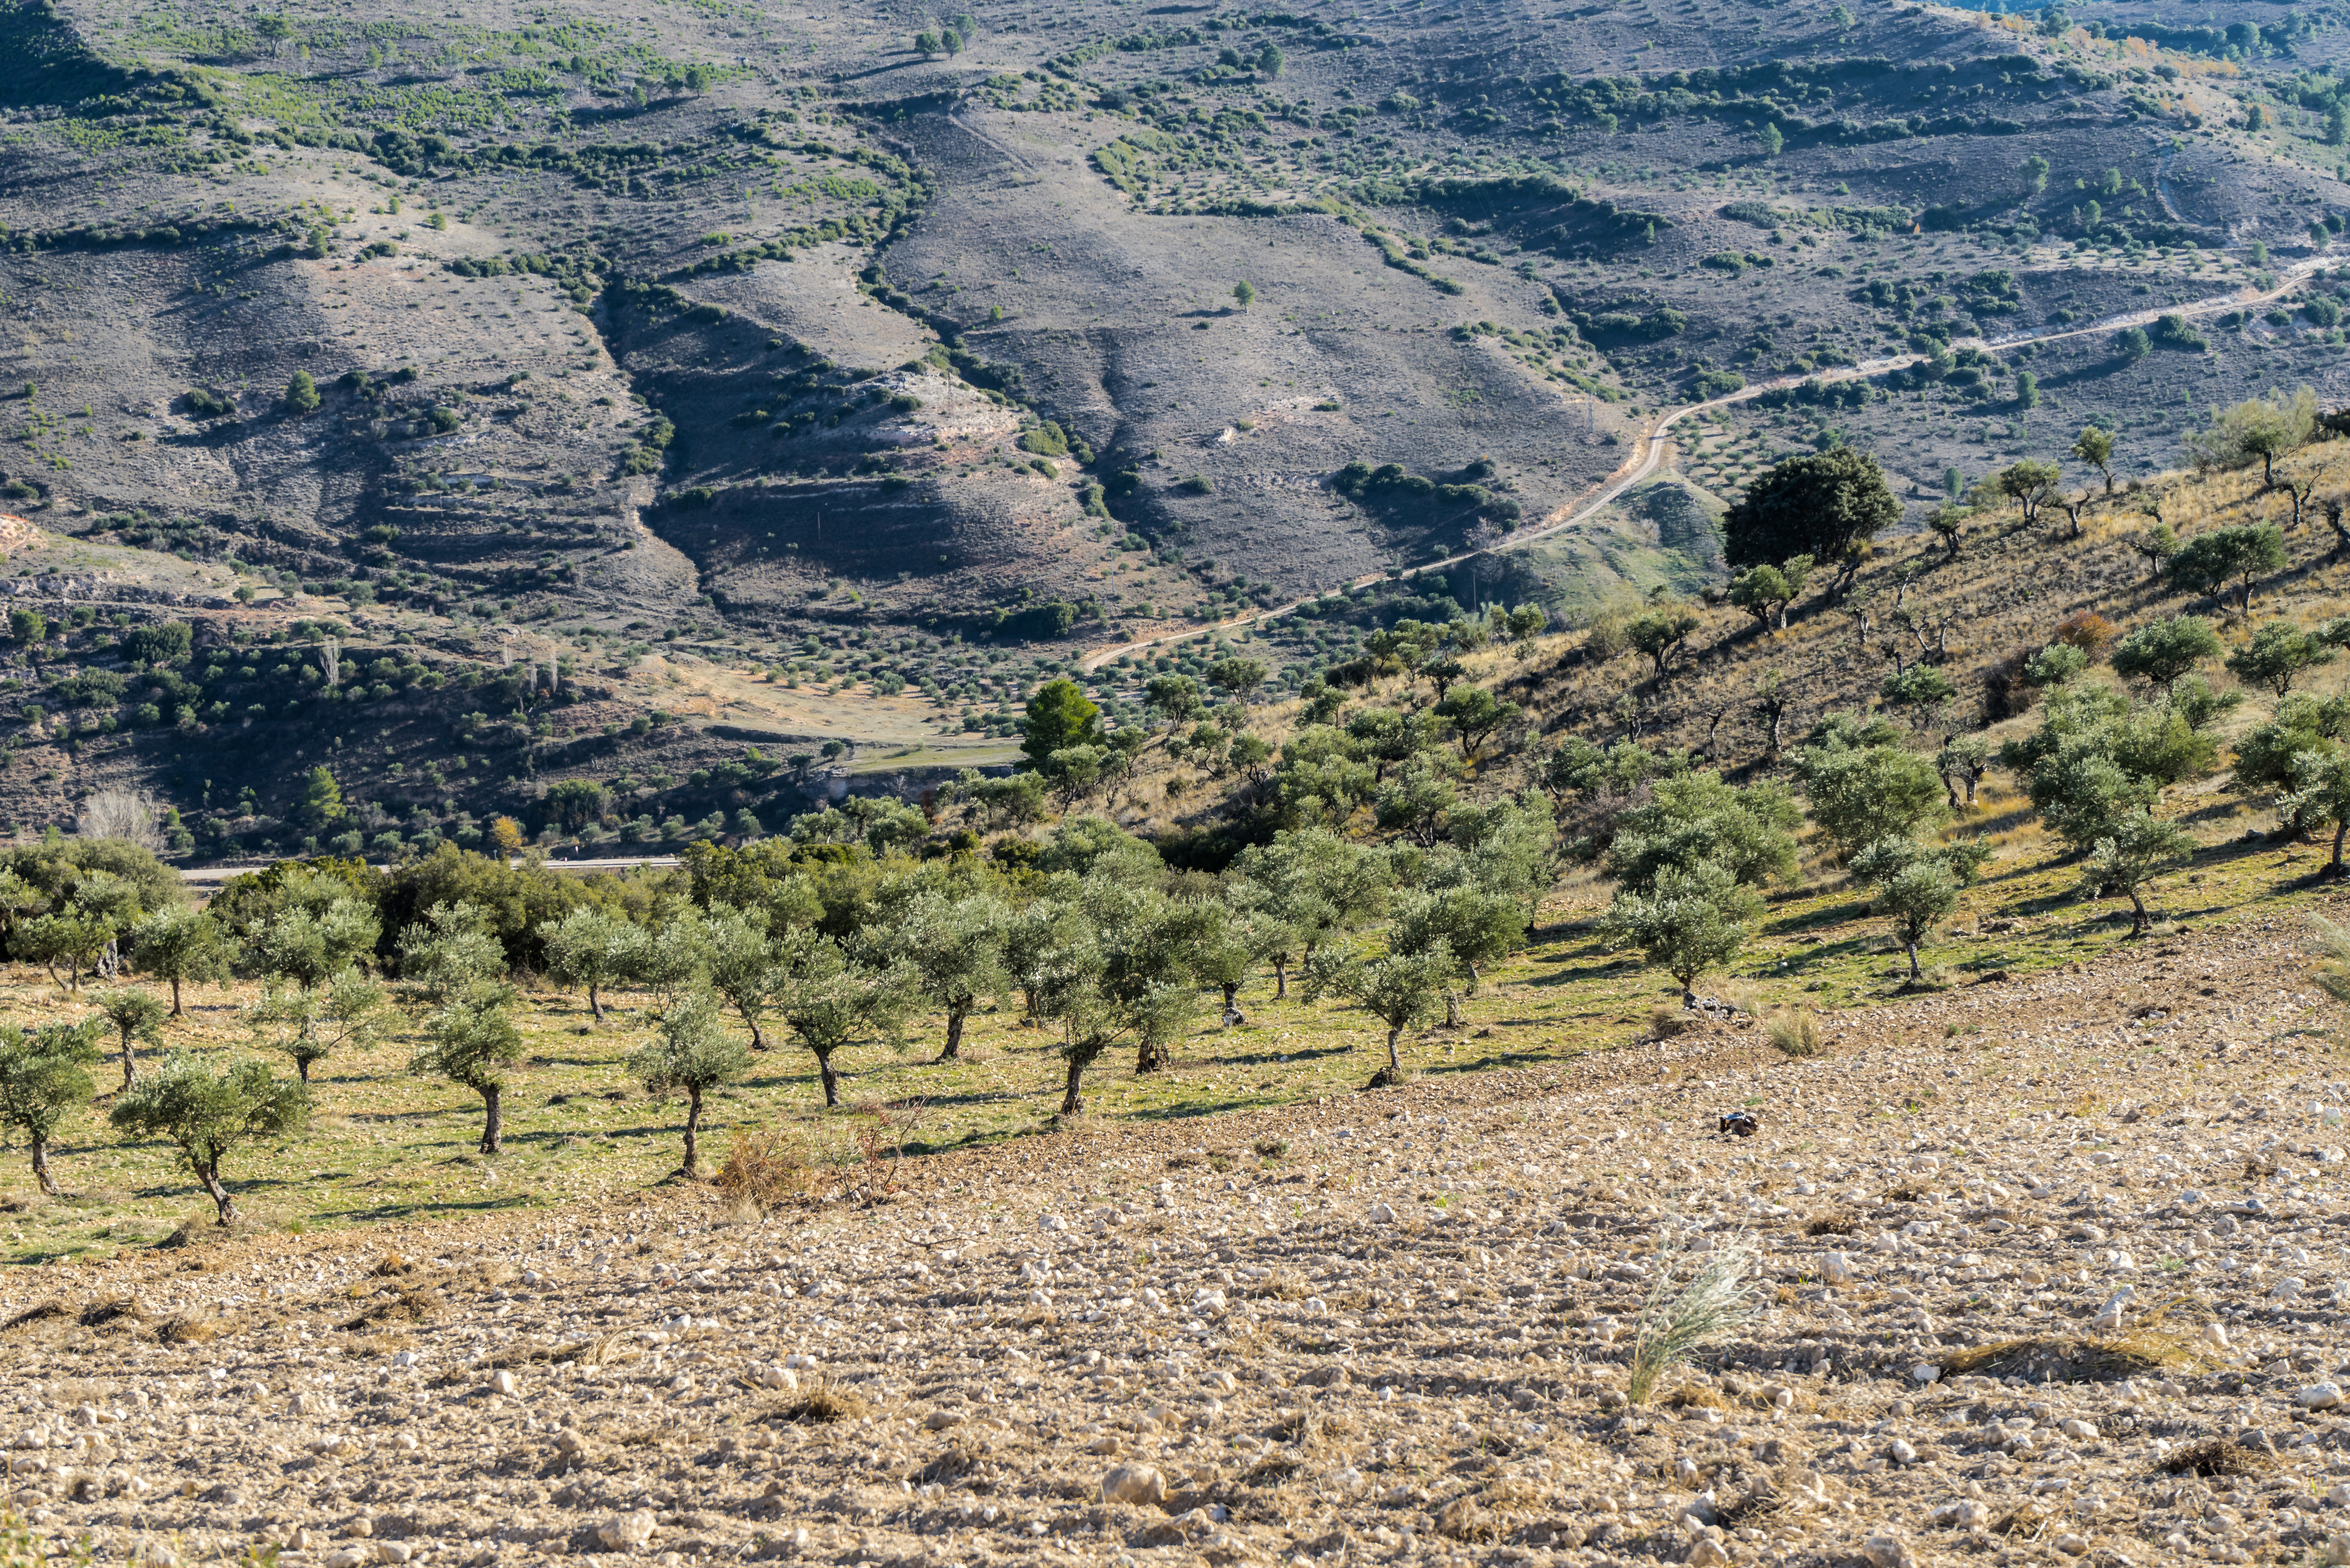
landscape, nature, forest, horizon, mountain, sky, sun, field, hill, arid, desert, view, valley, summer, panoramic, green, calm, soil, infinity, agriculture, movement, plain, blue sky, trees, clouds, spain, geology, sierra, badlands, mount, crops, plantation, plateau, wallpaper, viewpoint, hunting, ecosystem, olive, wadi, rural area, olive trees, landform, tectonic, orography, natural environment, geographical feature, mountainous landforms